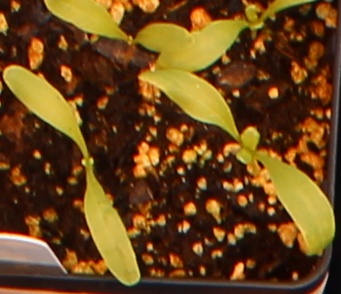
Label: Sugar beet